The Lawns

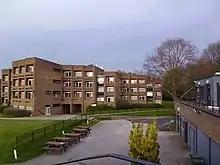
Lambert in 2018

Lambert Hall accommodated 130 students in a mixture of single and en-suite rooms. Most rooms have a balcony. Before 1985, Lambert Hall offered accommodation to female students only. At the start of the 1984/1985 academic year, Lambert Hall was open to both male and female students.